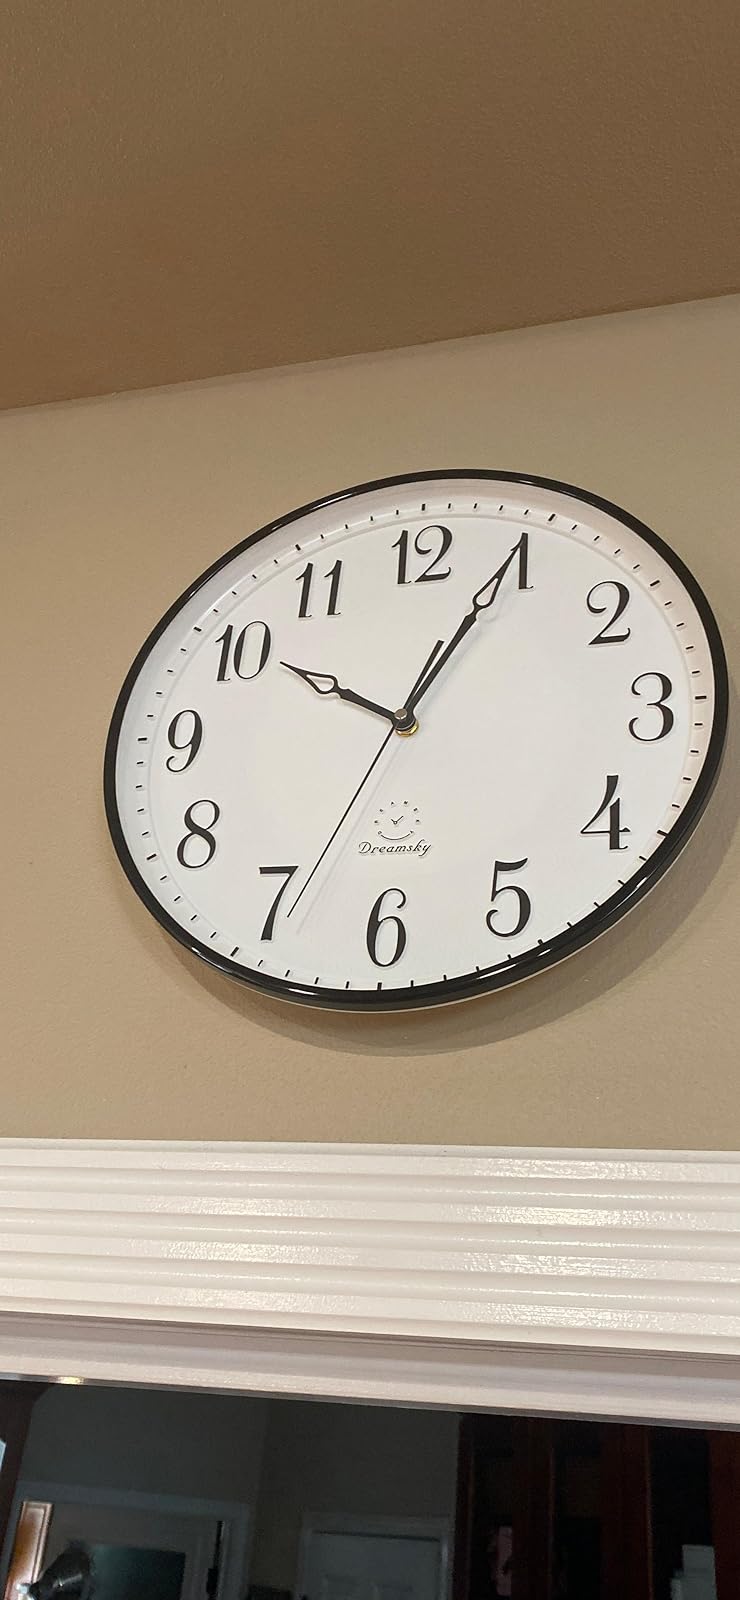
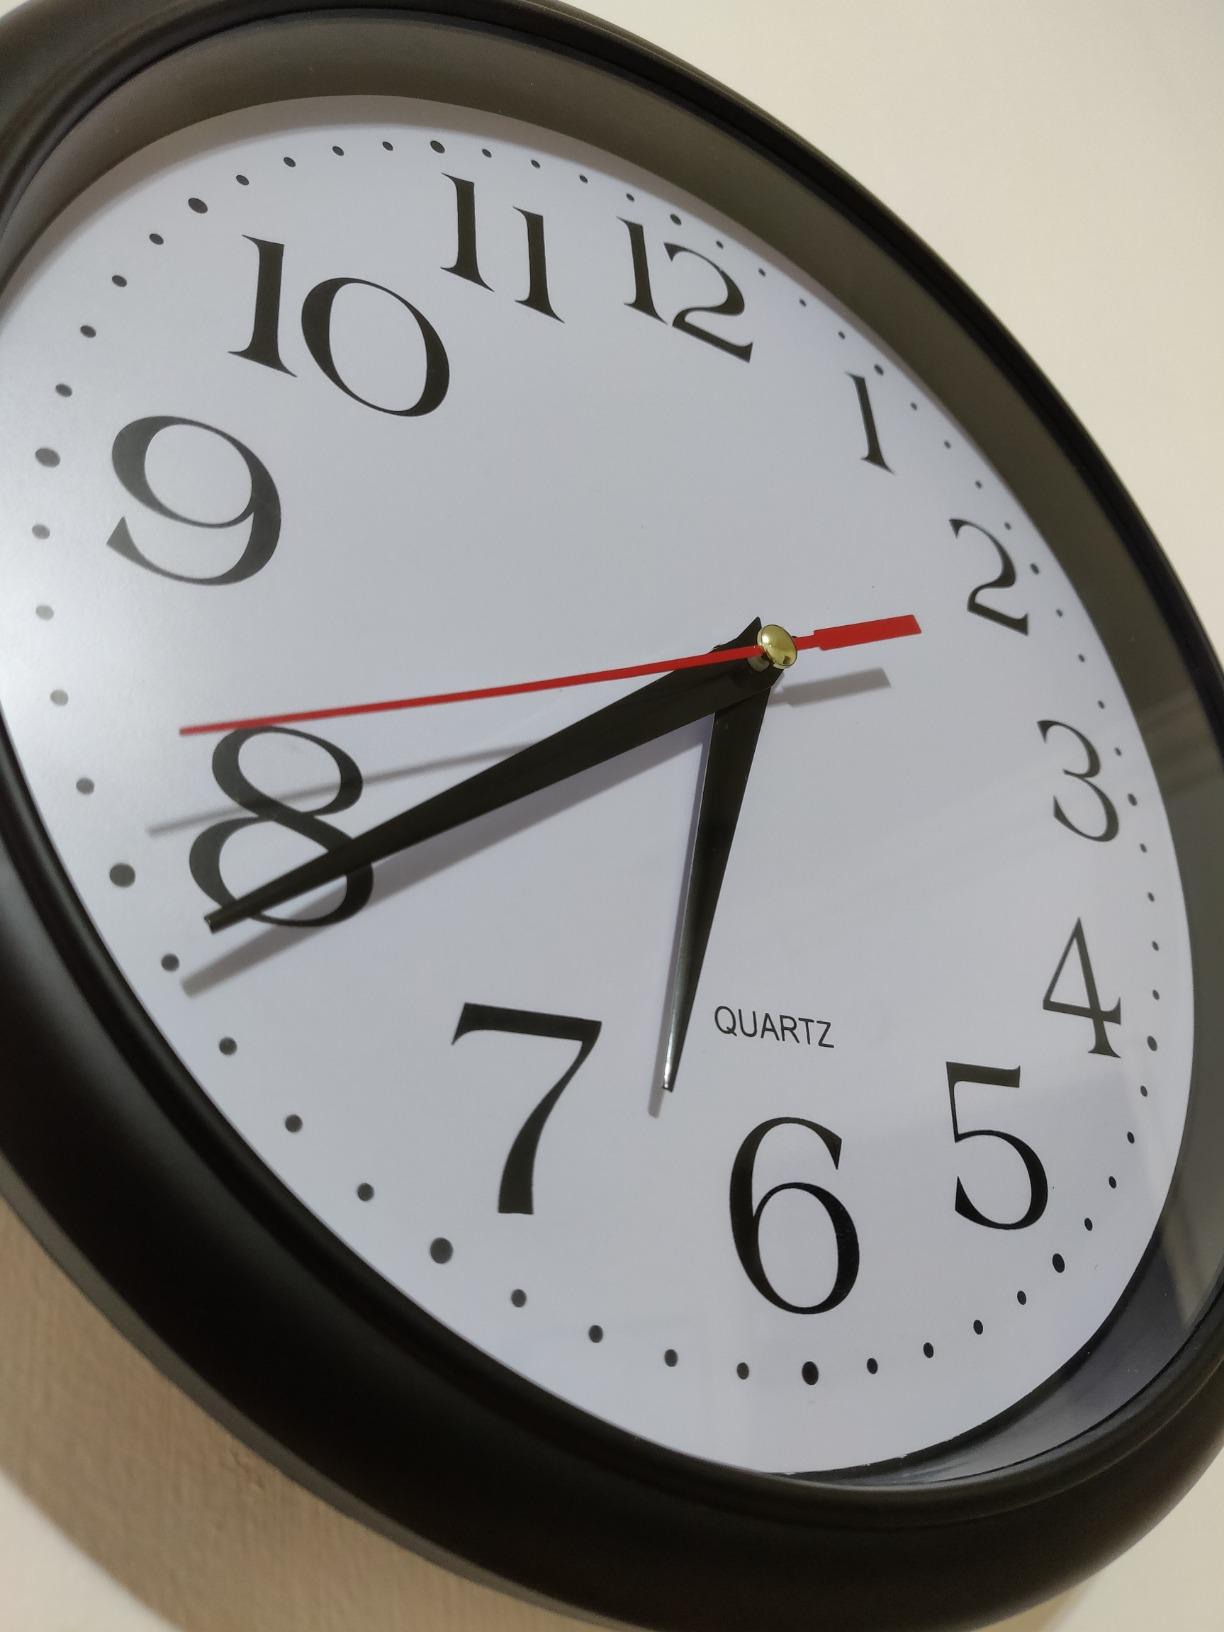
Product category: clock
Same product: no